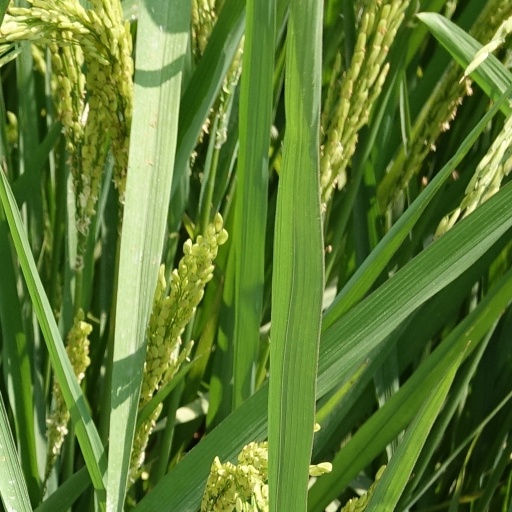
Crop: rice